Hari Priya Devi

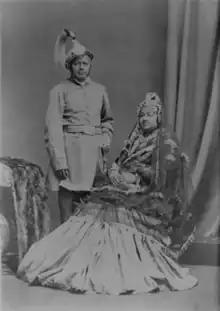
Hari Priya Devi with Ranodip Singh Kunwar

In July 1883, Kunwar's first wife died, subsequently, Devi was promoted to the position of Bada Maharani (lit. Senior Maharani). As Bada Maharani, she held substantial power in the Nepal Durbar. In 1882, Jagat Jung Rana, the eldest son of Jung Bahadur Rana, led an attempted coup d'état twice against both the Prime Minister Ranodip Singh and the Army Chief Dhir Shumsher, as a result of this, he was removed from the roles of the succession of Ranas and was exiled to British India. Devi was sympathetic to Jung Bahadur's sons, as a result, she invited Jagat back to Kathmandu, and asked Ranodip Singh to make him the Commander-In-Chief of the Nepalese Army. Her interference in state affairs resulted in a political crisis and it eventually led to the 1885 Nepal coup d'état.